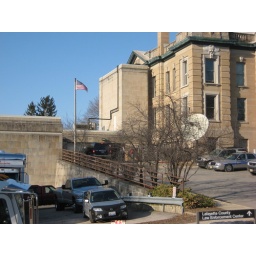
Difficult to see, but through the trees, you can see Johnny in his white shirt and brown vest.